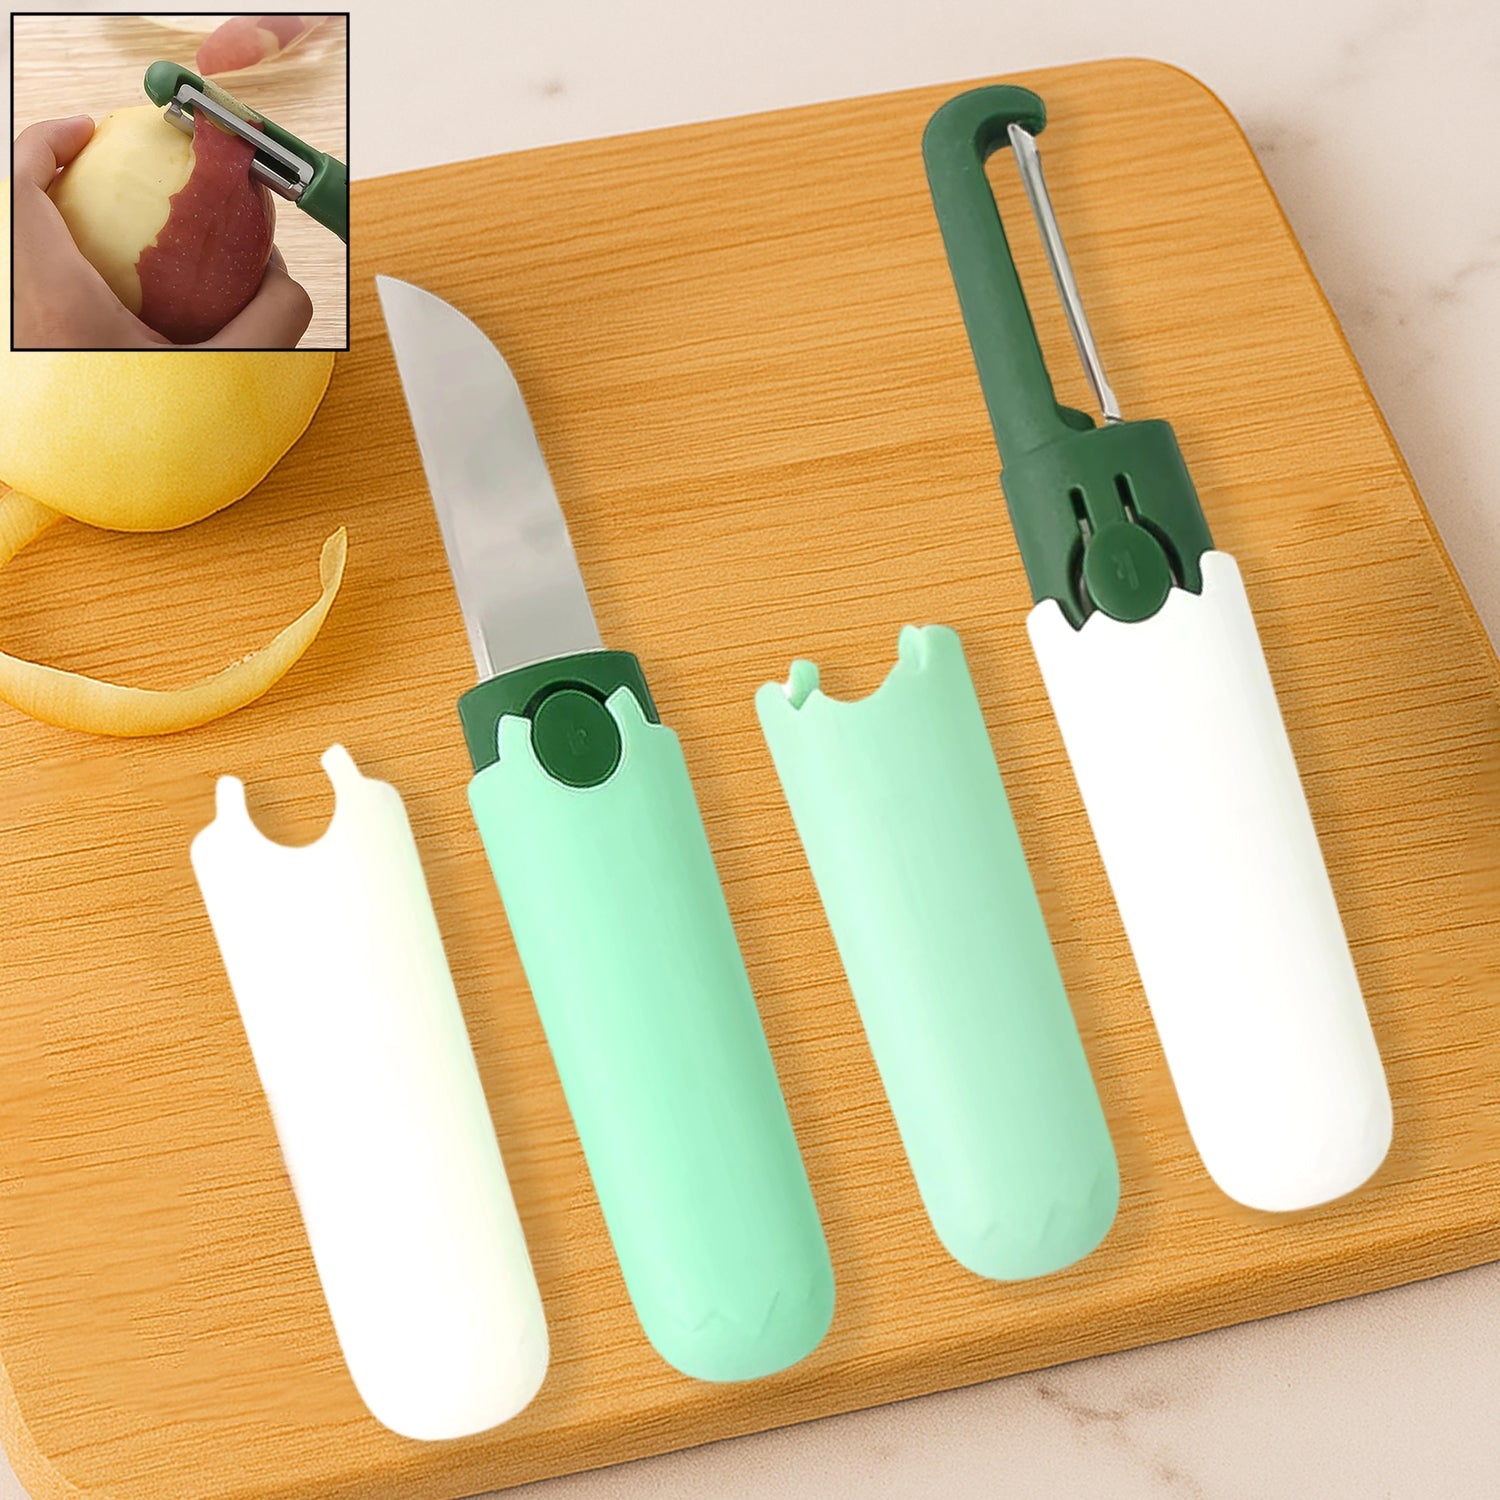
2-in-1 Multifunctional Knife & Sawtooth Peeler for Fruits and Vegetables
Multifunctional peeler Two in one fruit knife, fruit and vegetable cutting knife+Sawtooth peeler, apple, carrot, potato, fruit slice antis kid Description:- Our ceramic knife is small and cute, 2 in 1 humanized design, two-way folding, easy to carry, Just need to buy 1 pcs product can perfectly solve the problem of fruit peeling and slicing. Its handle is made of food grade ABS material safety, and it’s comfortable to use with streamline design, Perfect for survival, camping, hiking, fishing and other outdoor/indoor activities. Dimensions:- Vol. Weight (Gm) :- 24 Product Weight (Gm) :- 57 Ship Weight (Gm) :- 57 Length (Cm) :- 17 Breadth (Cm) :- 4 Height (Cm) :- 1
Category: Home & Garden > Kitchen & Dining > Kitchen Tools & Utensils > Food Peelers & Corers > Food Peelers